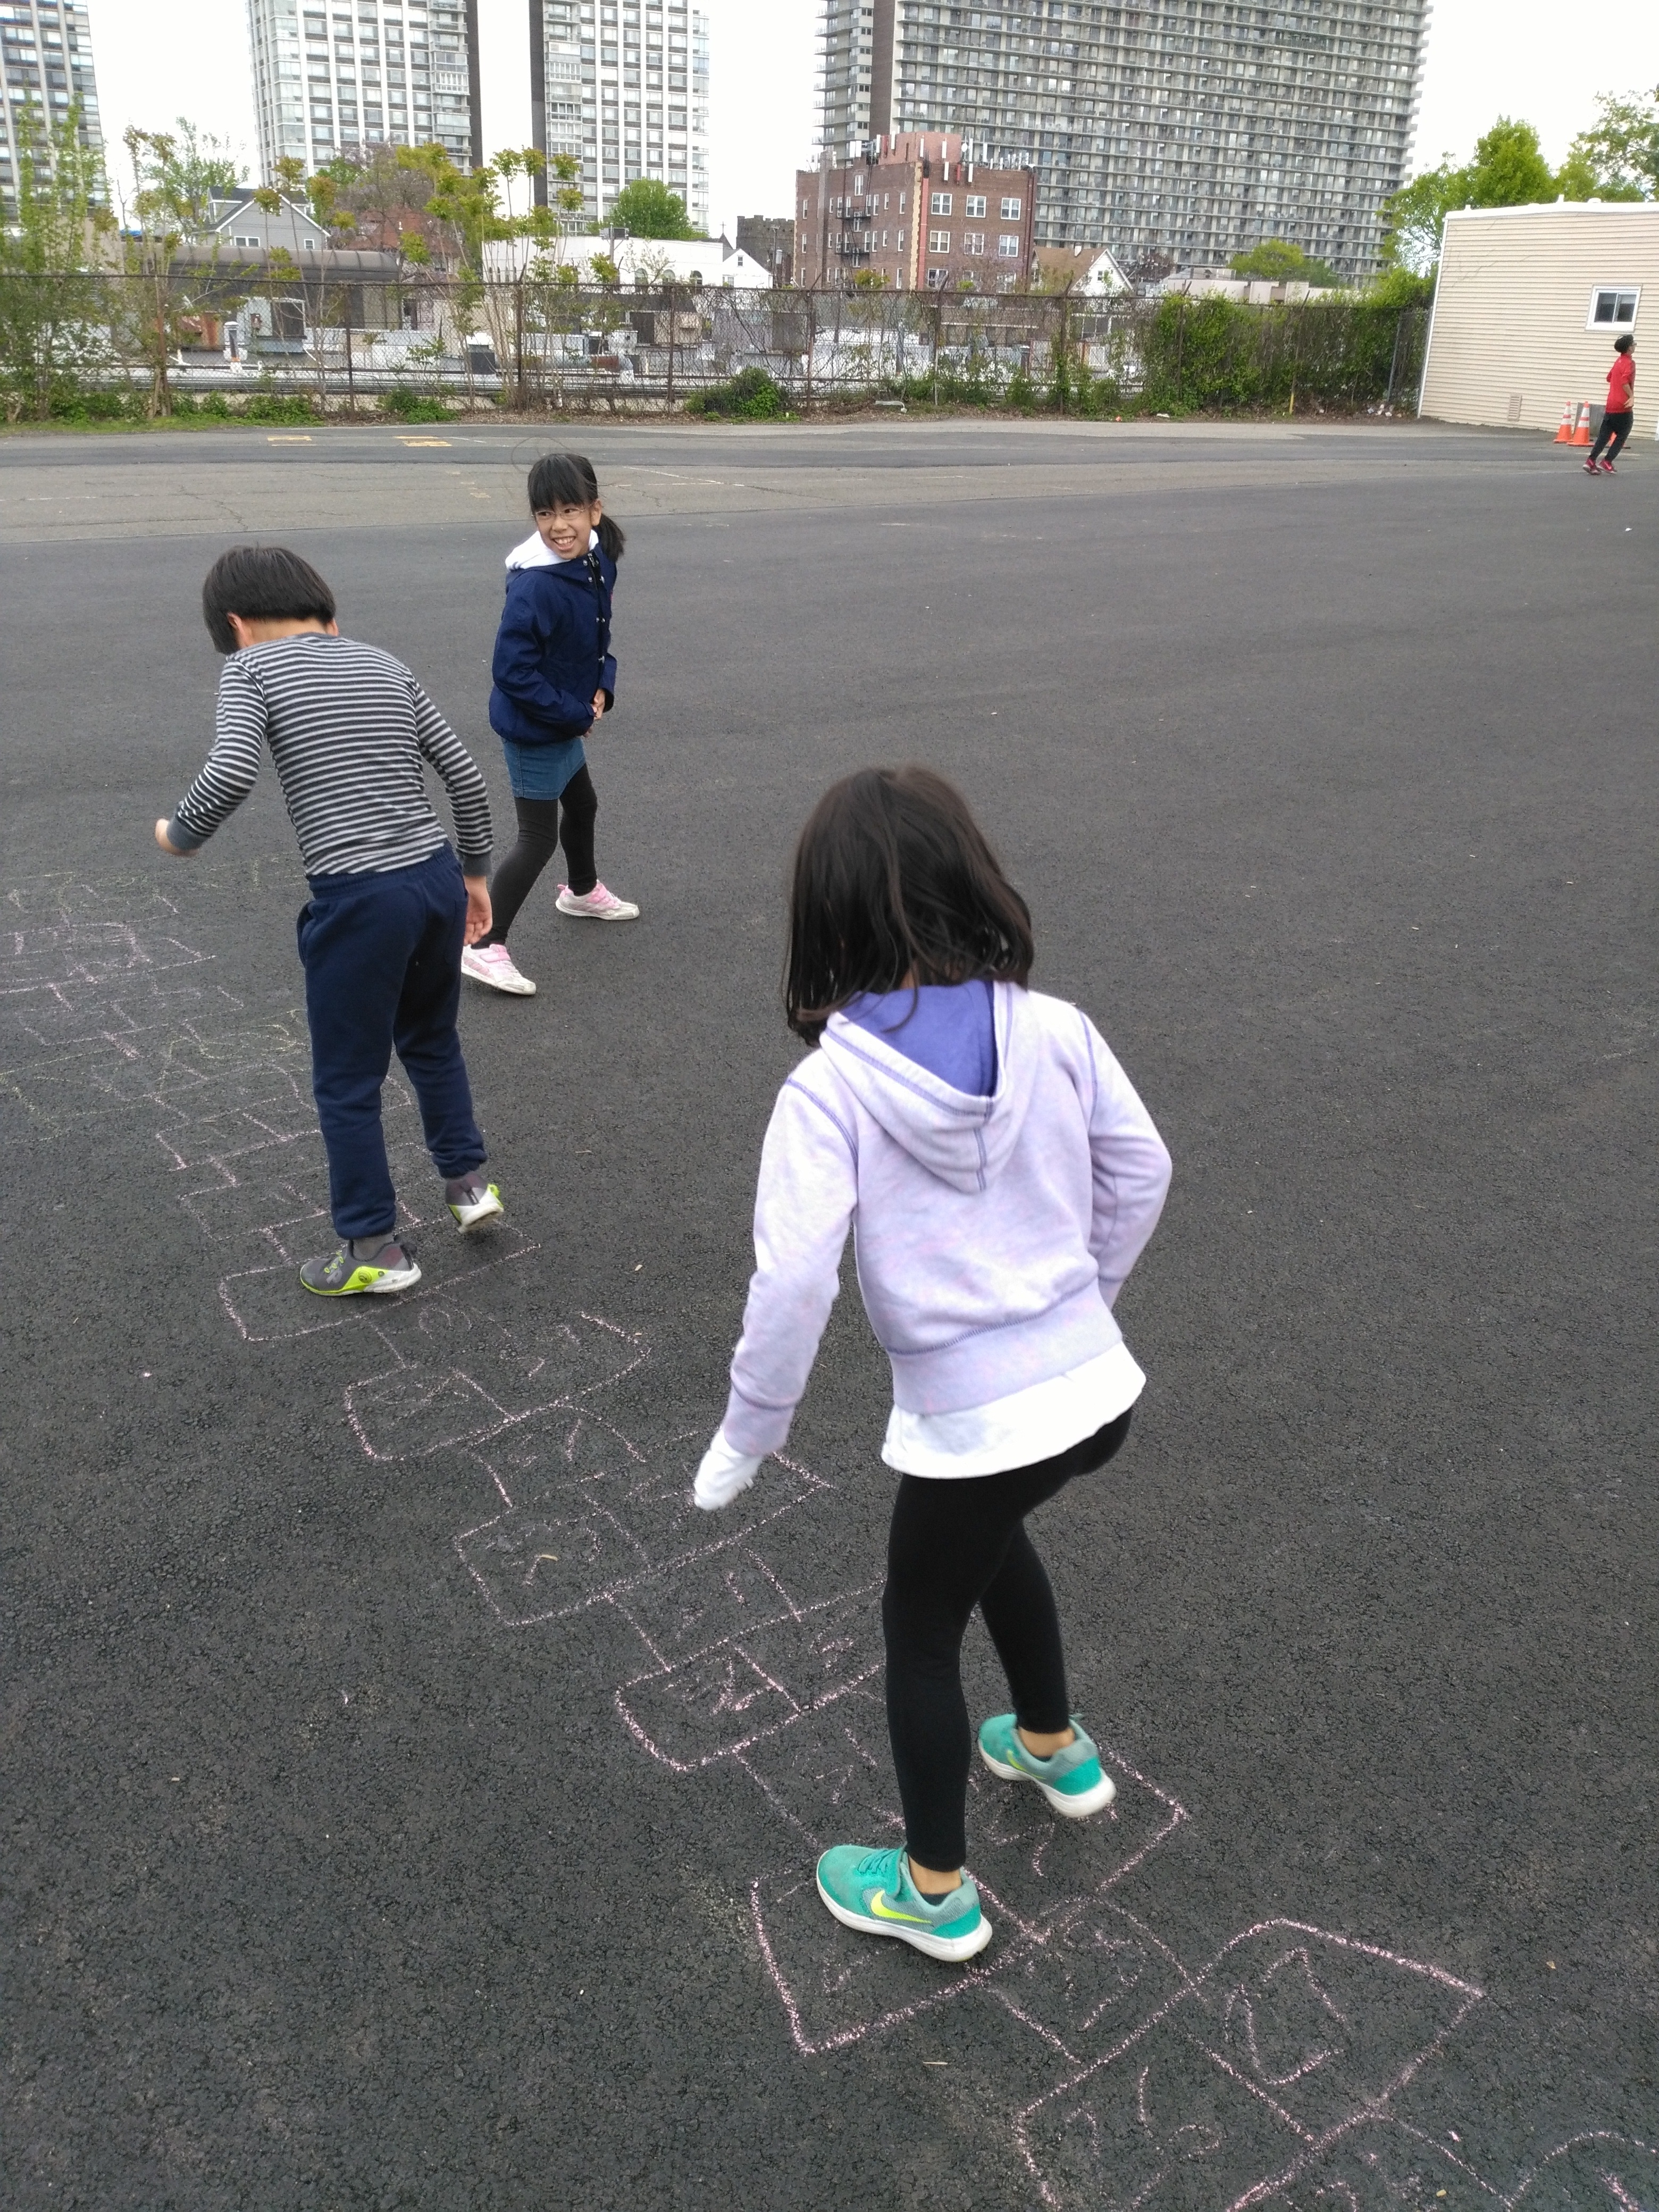
play, running, race, kids, sports, children playing, human action